Will Poulter

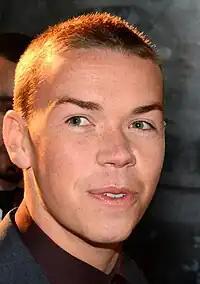
Poulter at the Paris premiere of "The Revenant" in 2016

Poulter played Jim Bridger in the revenge-thriller "The Revenant" (2015), directed by Alejandro González Iñárritu, and starring Leonardo DiCaprio and Tom Hardy. The film centres on an 1820s frontiersman on a path of vengeance against those who left him for dead after a bear mauling. In 2017 he played the racist police officer Philip Krauss in the film "Detroit", about the 1967 Detroit riots. His performance was praised by "Metro"s Matt Prigge, who called him "terrifyingly confident".